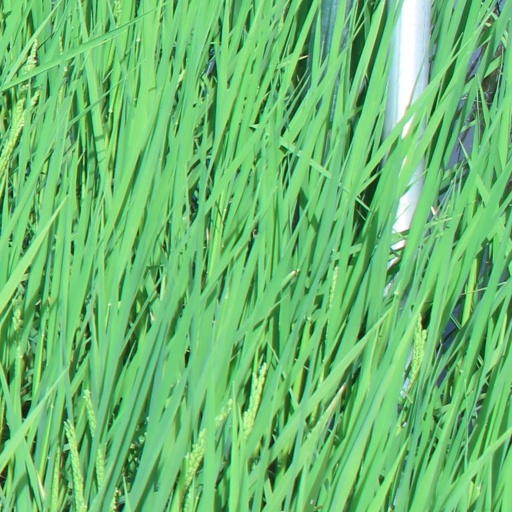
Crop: rice